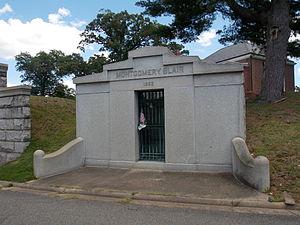
Montgomery Blair, né le 10 mai 1813 dans le comté de Franklin et mort le 27 juillet 1883 à Silver Spring, est un homme politique américain. Membre du Parti démocrate puis du Parti républicain, il est Postmaster General des États-Unis entre 1864 et 1865 dans l'administration du président Abraham Lincoln.